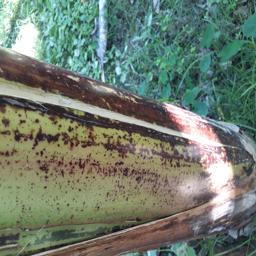
Label: PSEUDOSTEM WEEVIL